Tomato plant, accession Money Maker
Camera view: bottom (45 deg); turntable rotation: 30 degrees
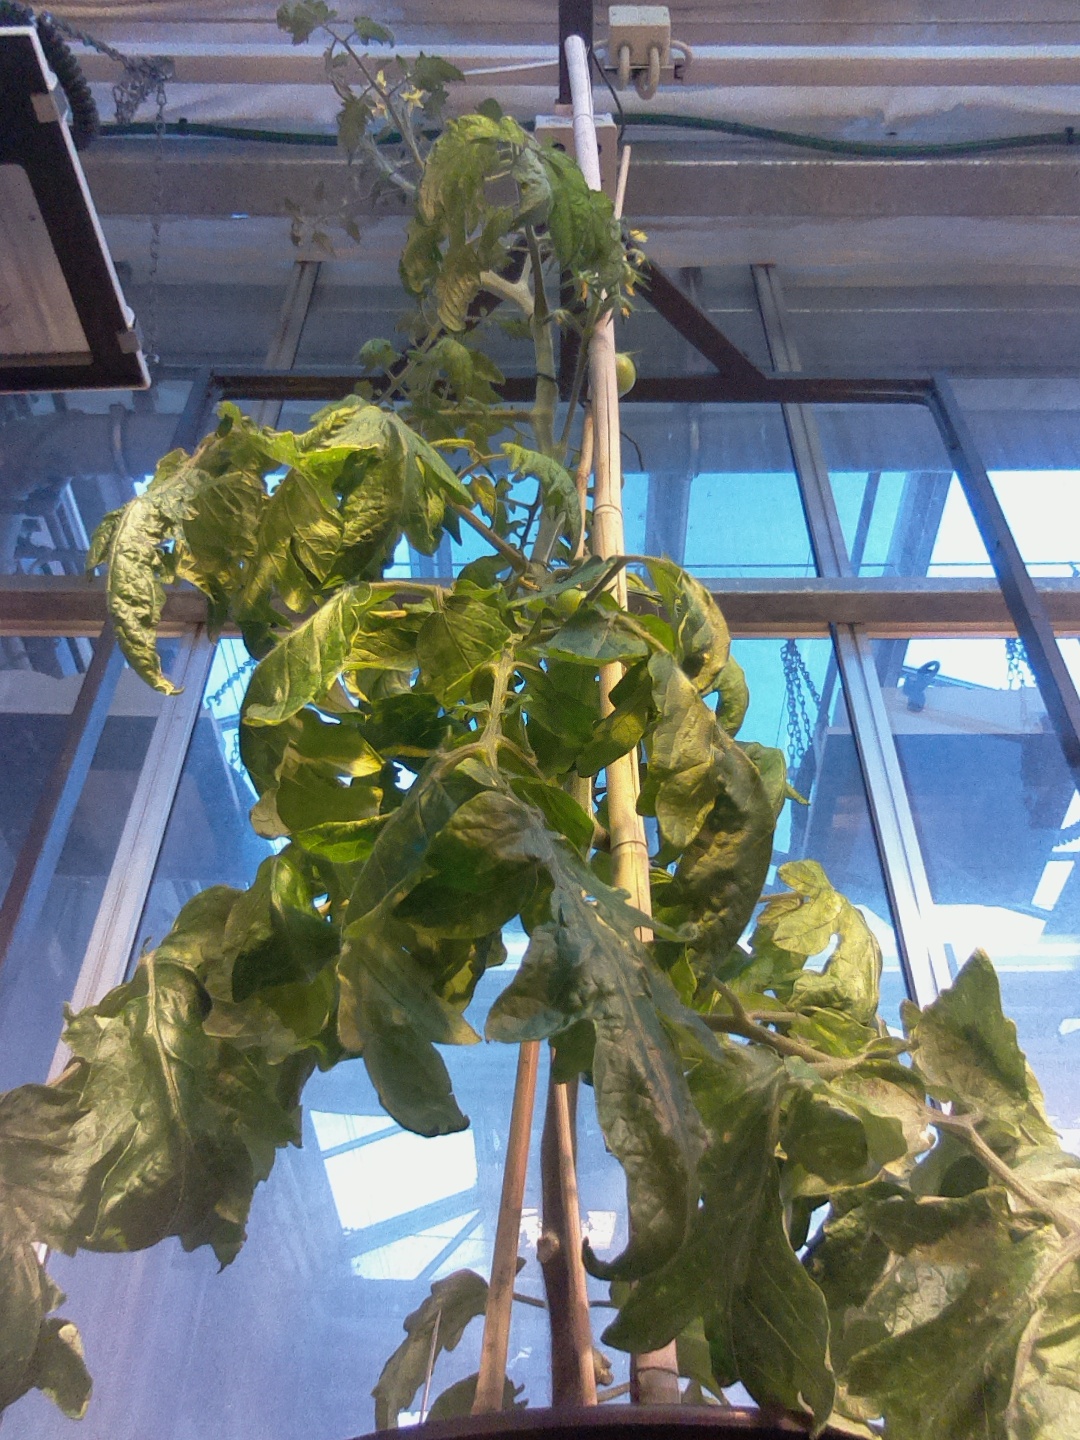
BBCH growth stage 73: 30%-40% of final fruit size